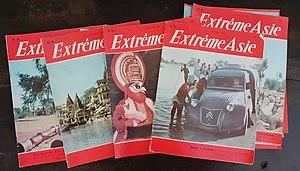
""Extrême Asie"" revue francophone, Vietnam, 1960"
Jean-Maurice et Françoise Cart sont un couple de photographes-voyageurs, auteurs de reportages et conférenciers dans les années 1960. En 1959, ils partent en 2CV pour faire le tour du monde à la rencontre des hommes et de leurs cultures. De leurs voyages, ils rapporteront plus de 4000 photographies, dont près de 450 font partie de la collection de l’UNESCO. Ces photographies sont aujourd’hui conservées aux archives de l’UNESCO en cours de numérisation dont 54 sont déjà disponibles.